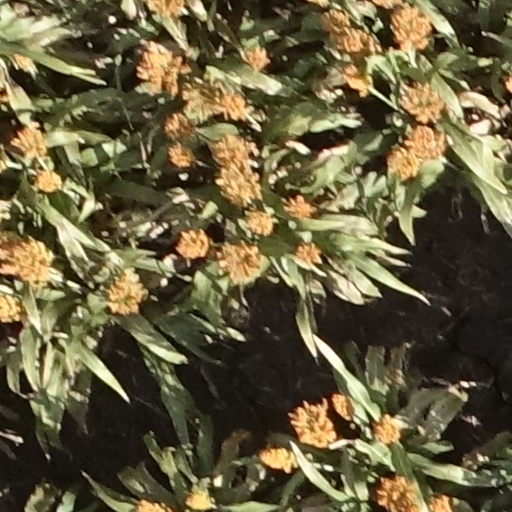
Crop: sorghum